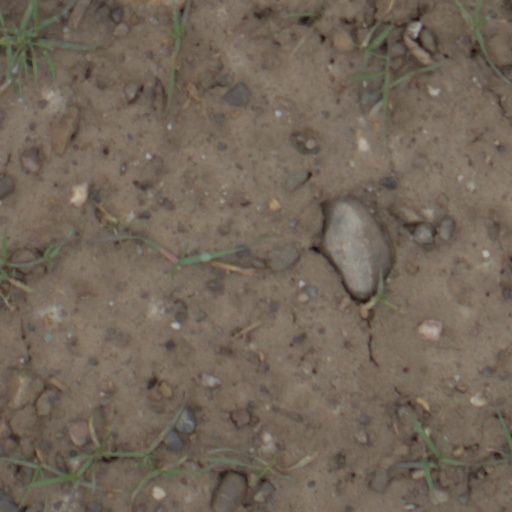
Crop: wheat